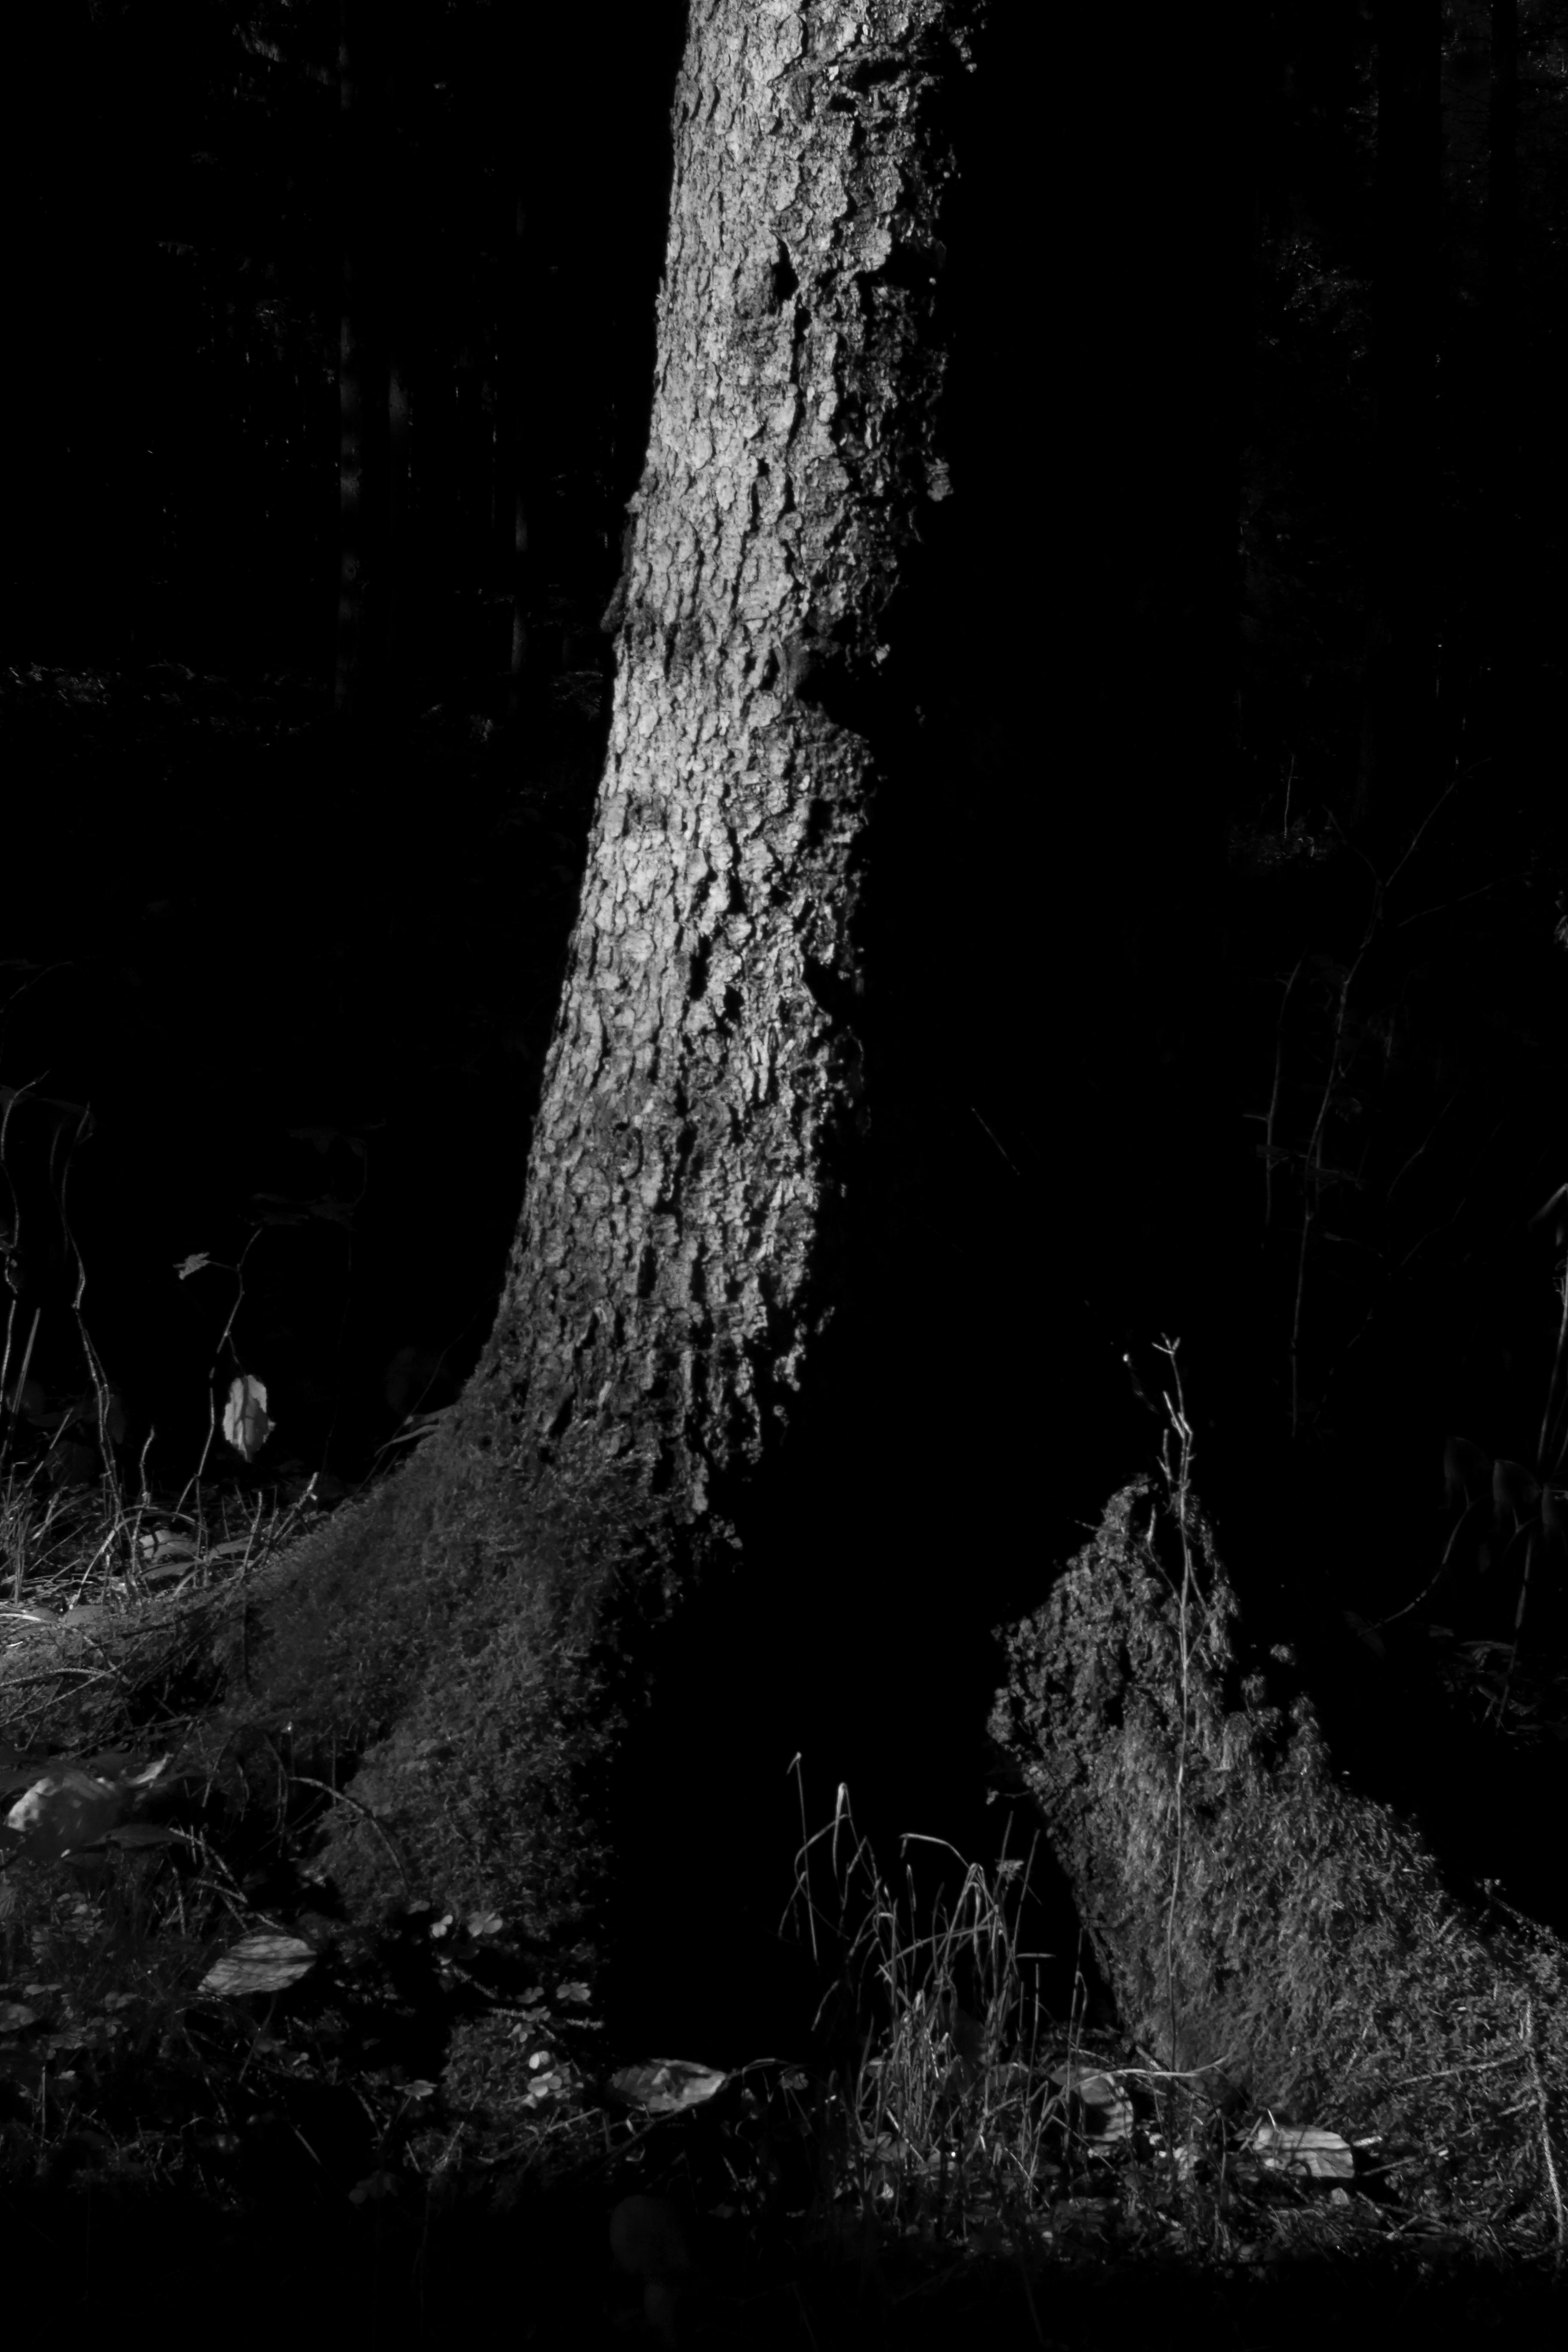
tree, nature, forest, light, black and white, wood, night, photography, autumn, darkness, black, monochrome, moon, moonlight, bw, blackandwhite, blackwhite, germany, alemania, allemagne, sw, schwarzweiss, herbst, schwarzweis, natur, baum, frankfurtmain, frankfurtammain, frankfurtam, frankfurtamain, germania, hesse, hassia, hessen, frankfurt, schwarzweissfotografie, schwarzweisfotografie, wald, oberursel, hohemark, monochrome photography